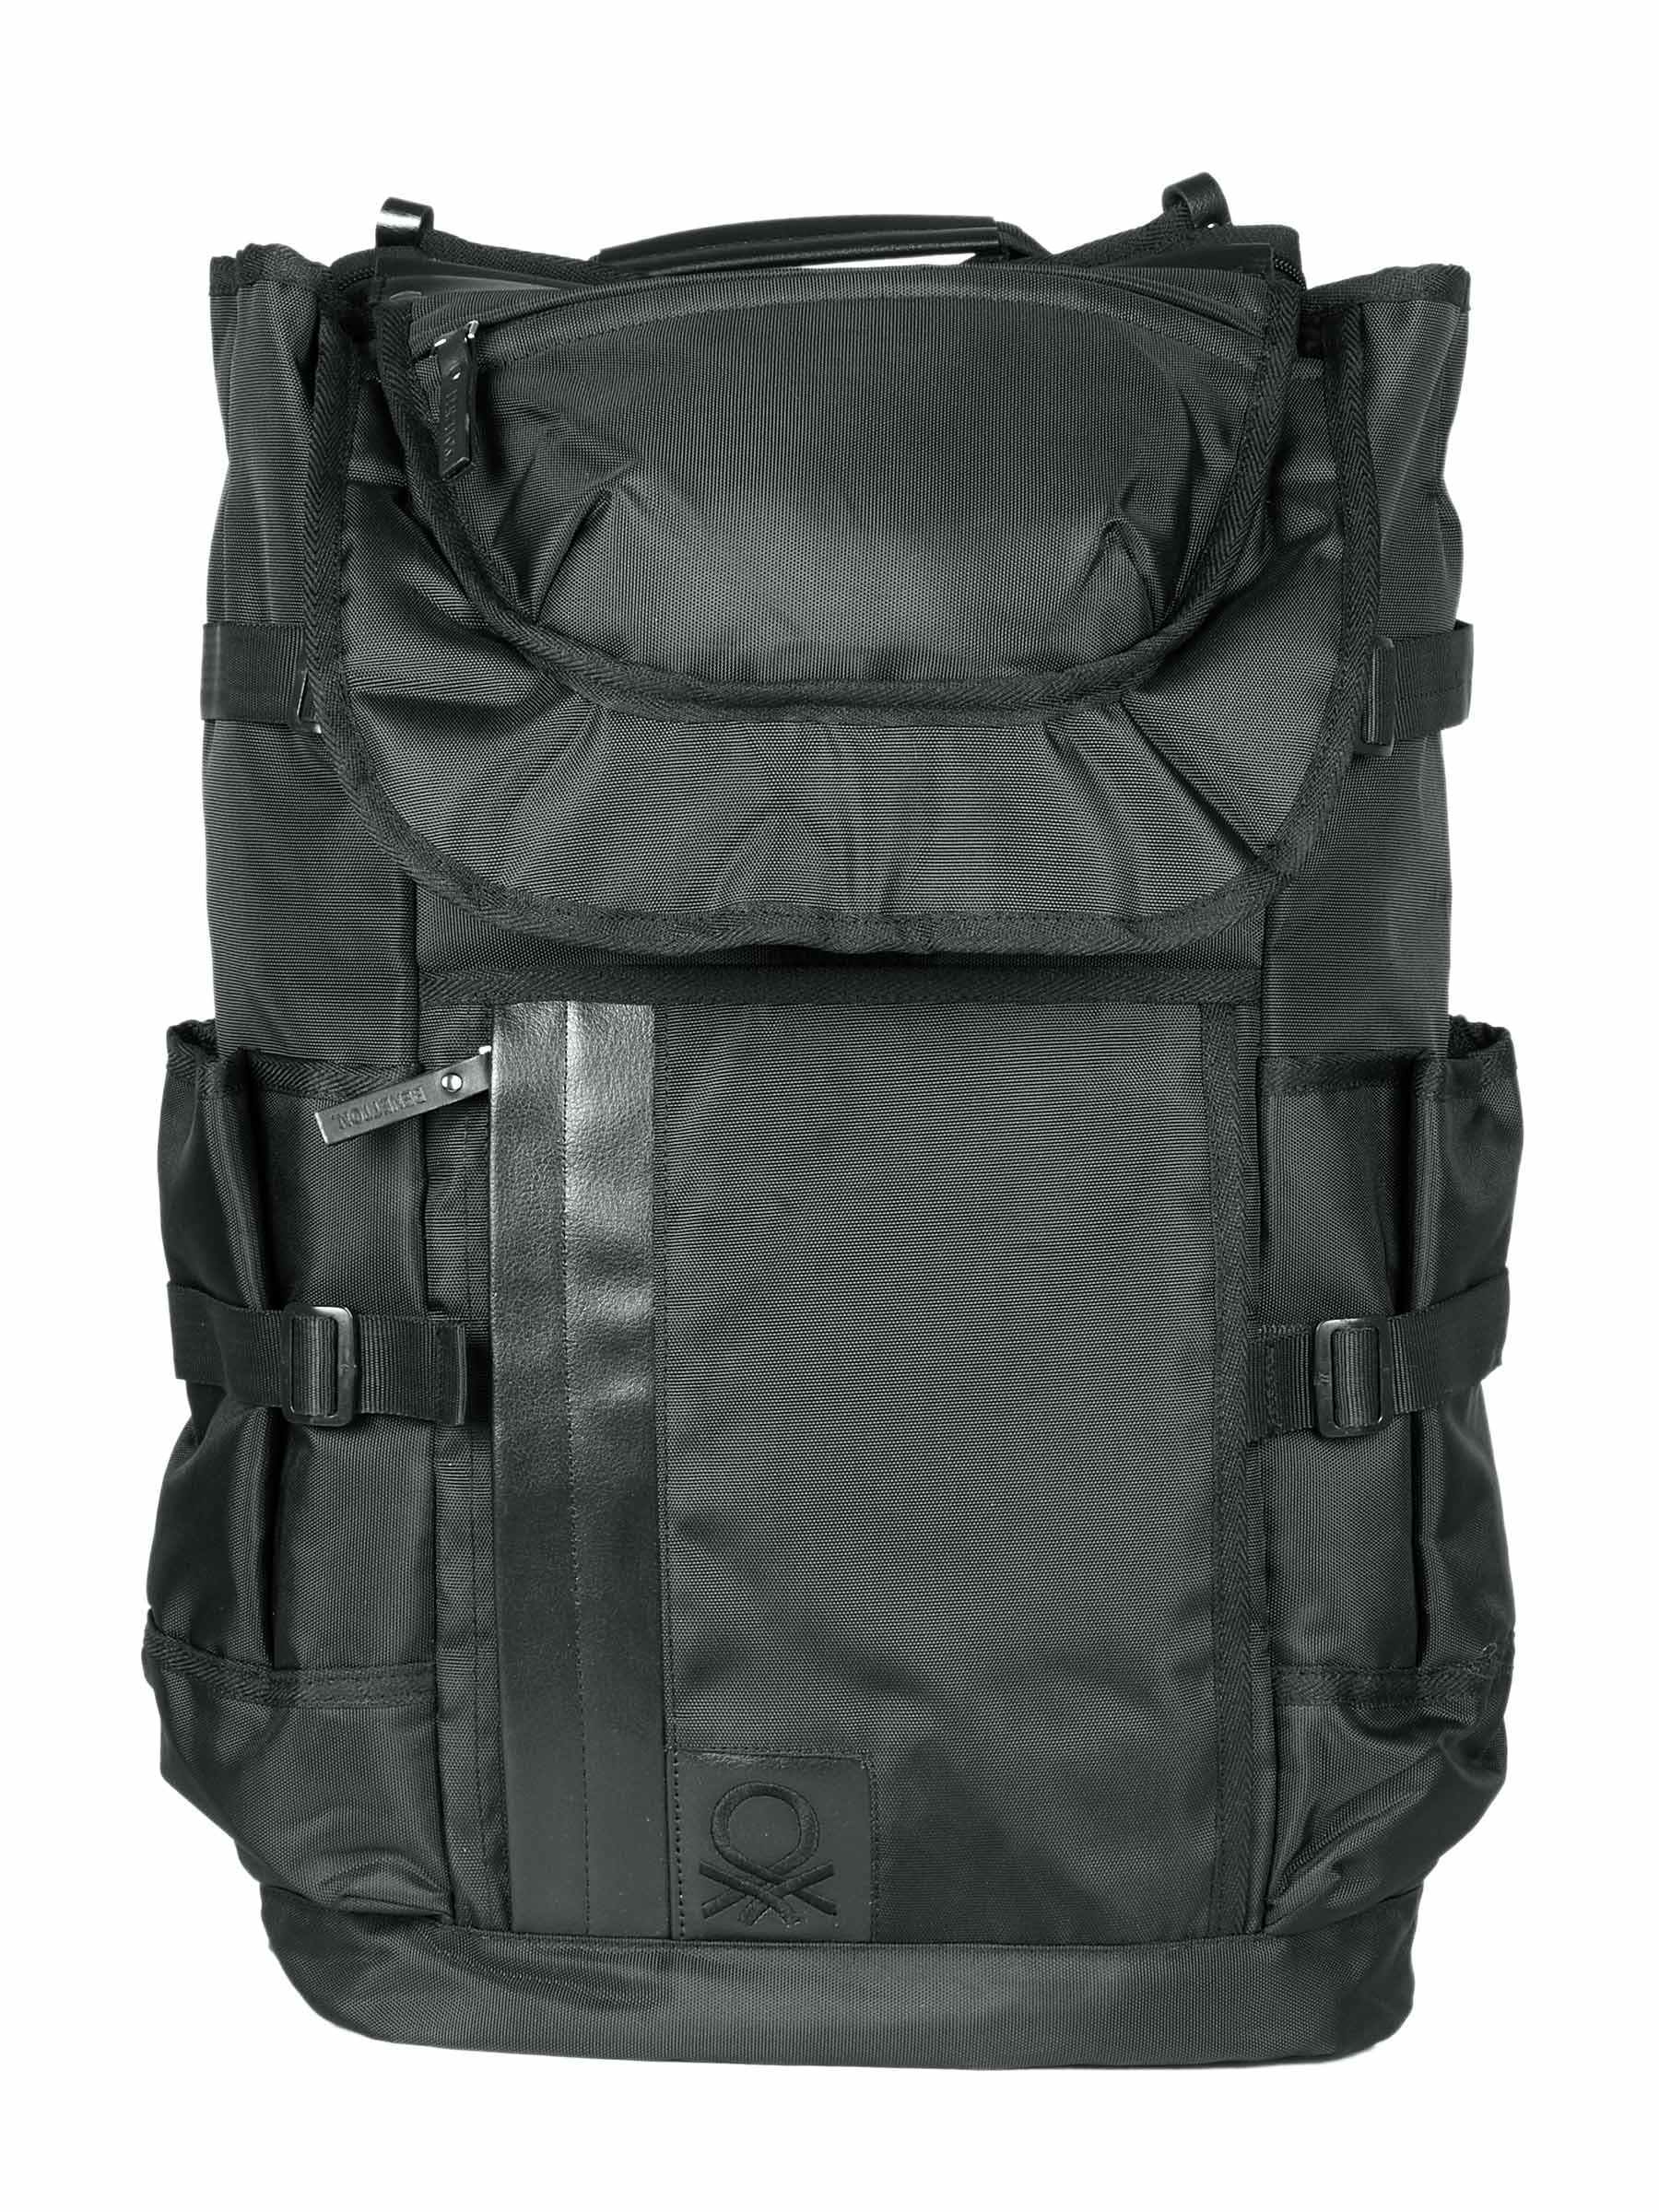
United Colors of Benetton Men Travel Black Bags
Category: Accessories / Bags / Laptop Bag
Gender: Men
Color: Black
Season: Fall 2011
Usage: Casual